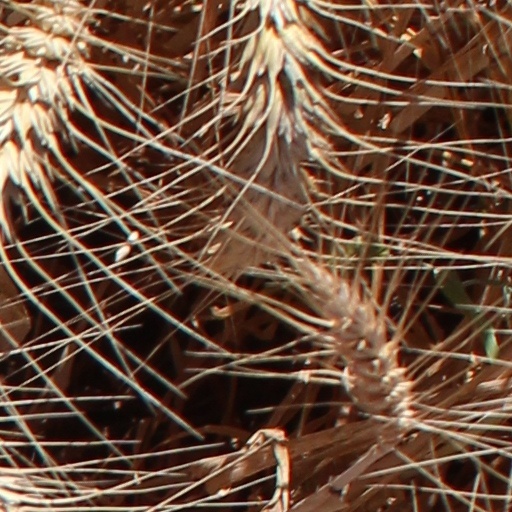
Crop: wheat